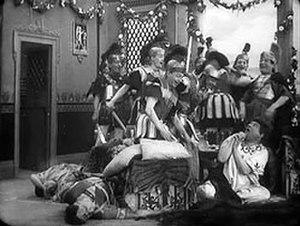
photogramme du film d'Henri Pouctal, Vitellius (1910)
Albert Henri Pouctal, né le 21 octobre 1860 à La Ferté-sous-Jouarre et mort le 2 février 1922 à Paris en son domicile dans le 10ᵉ arrondissement de Paris, est un réalisateur français.